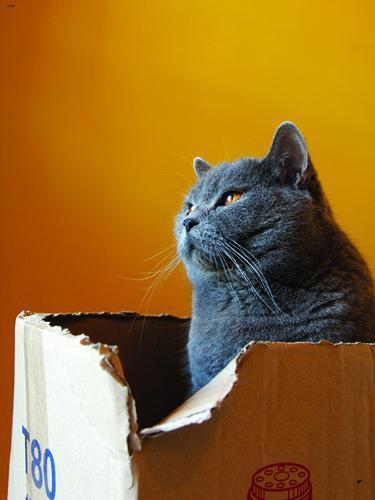
British Shorthair